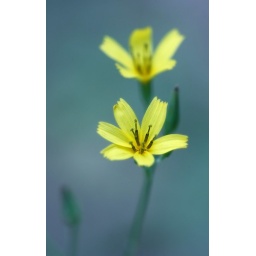
a macro shot of a very tiny yellow flower in a soft focus of surroundings